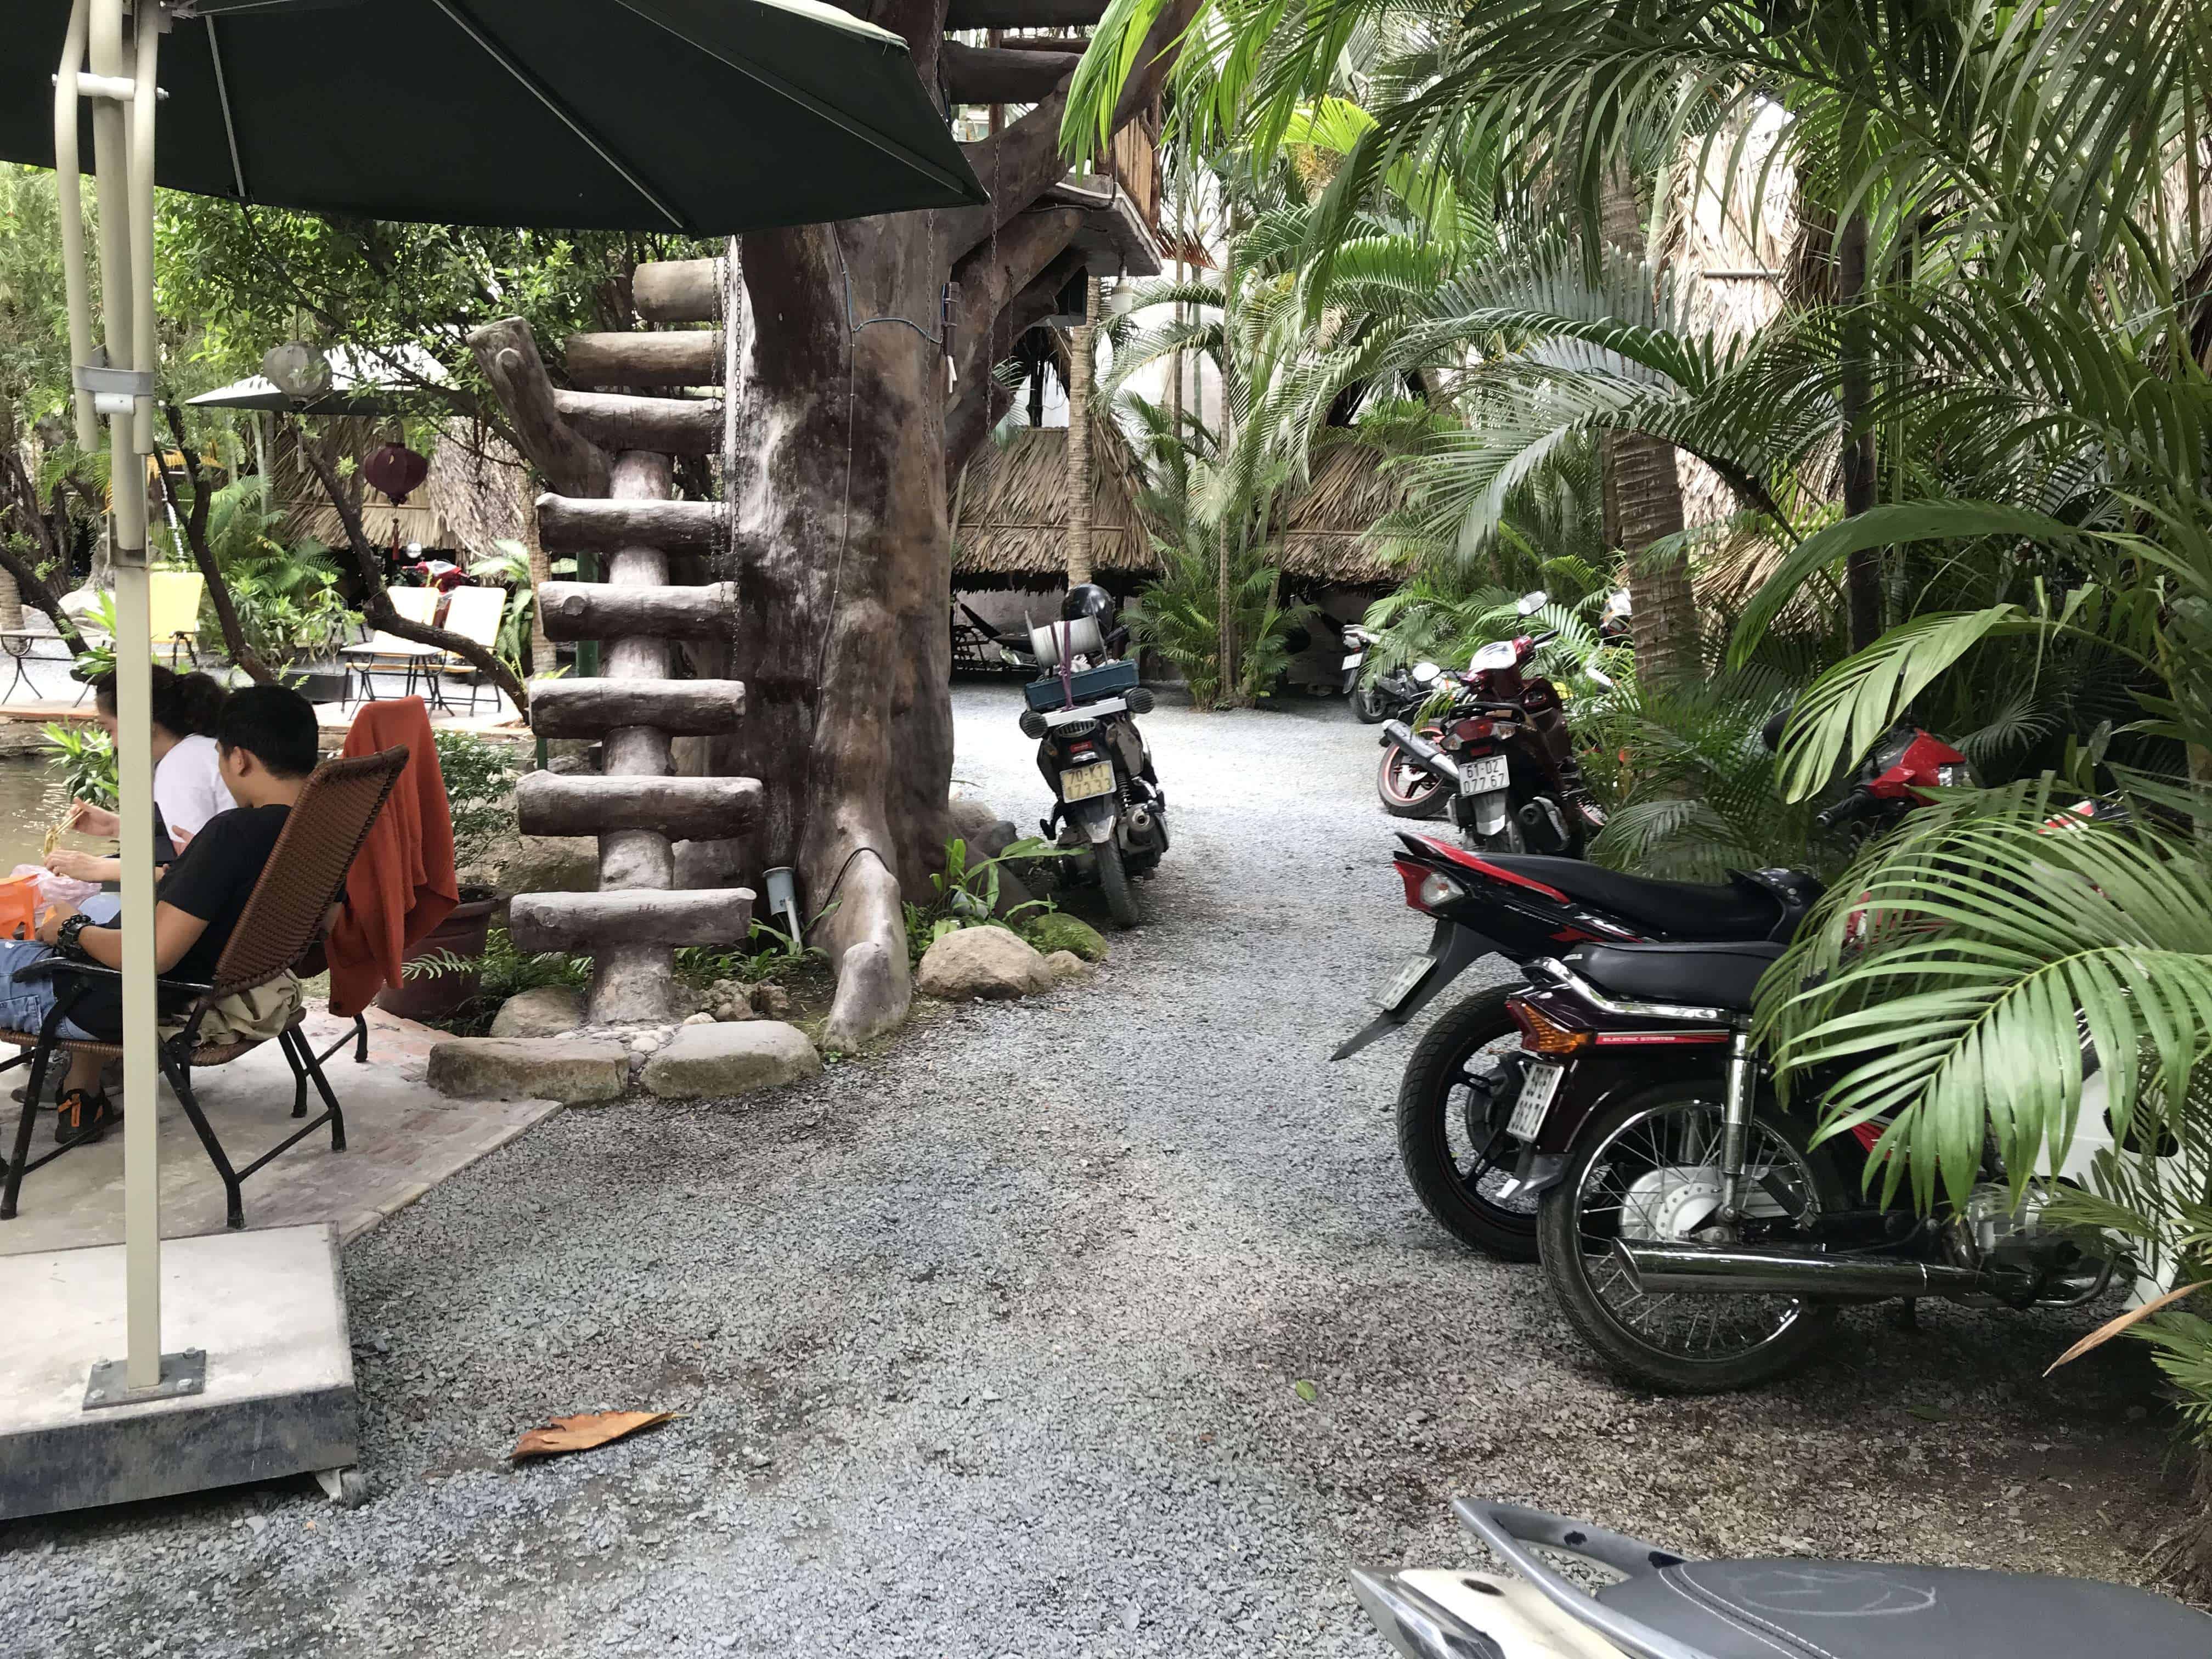
cafe, property, vehicle, tree, jungle, plant, architecture, vacation, house, motorcycle, building, resort, home, tourism, forest, leisure, rainforest, palm tree, road